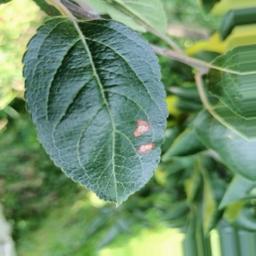
Label: Alternaria